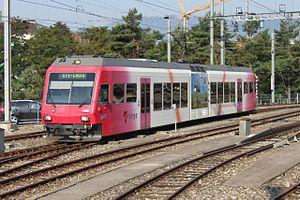
Les Transports Vallée de Joux, Yverdon-les-Bains, Sainte-Croix, appelés communément TRAVYS, est une entreprise de transport Suisse desservant le nord du canton de Vaud. Le siège social est situé à Yverdon-les-Bains au-dessus du dépôt de la ligne Yverdon - Sainte-Croix et du dépôt bus.